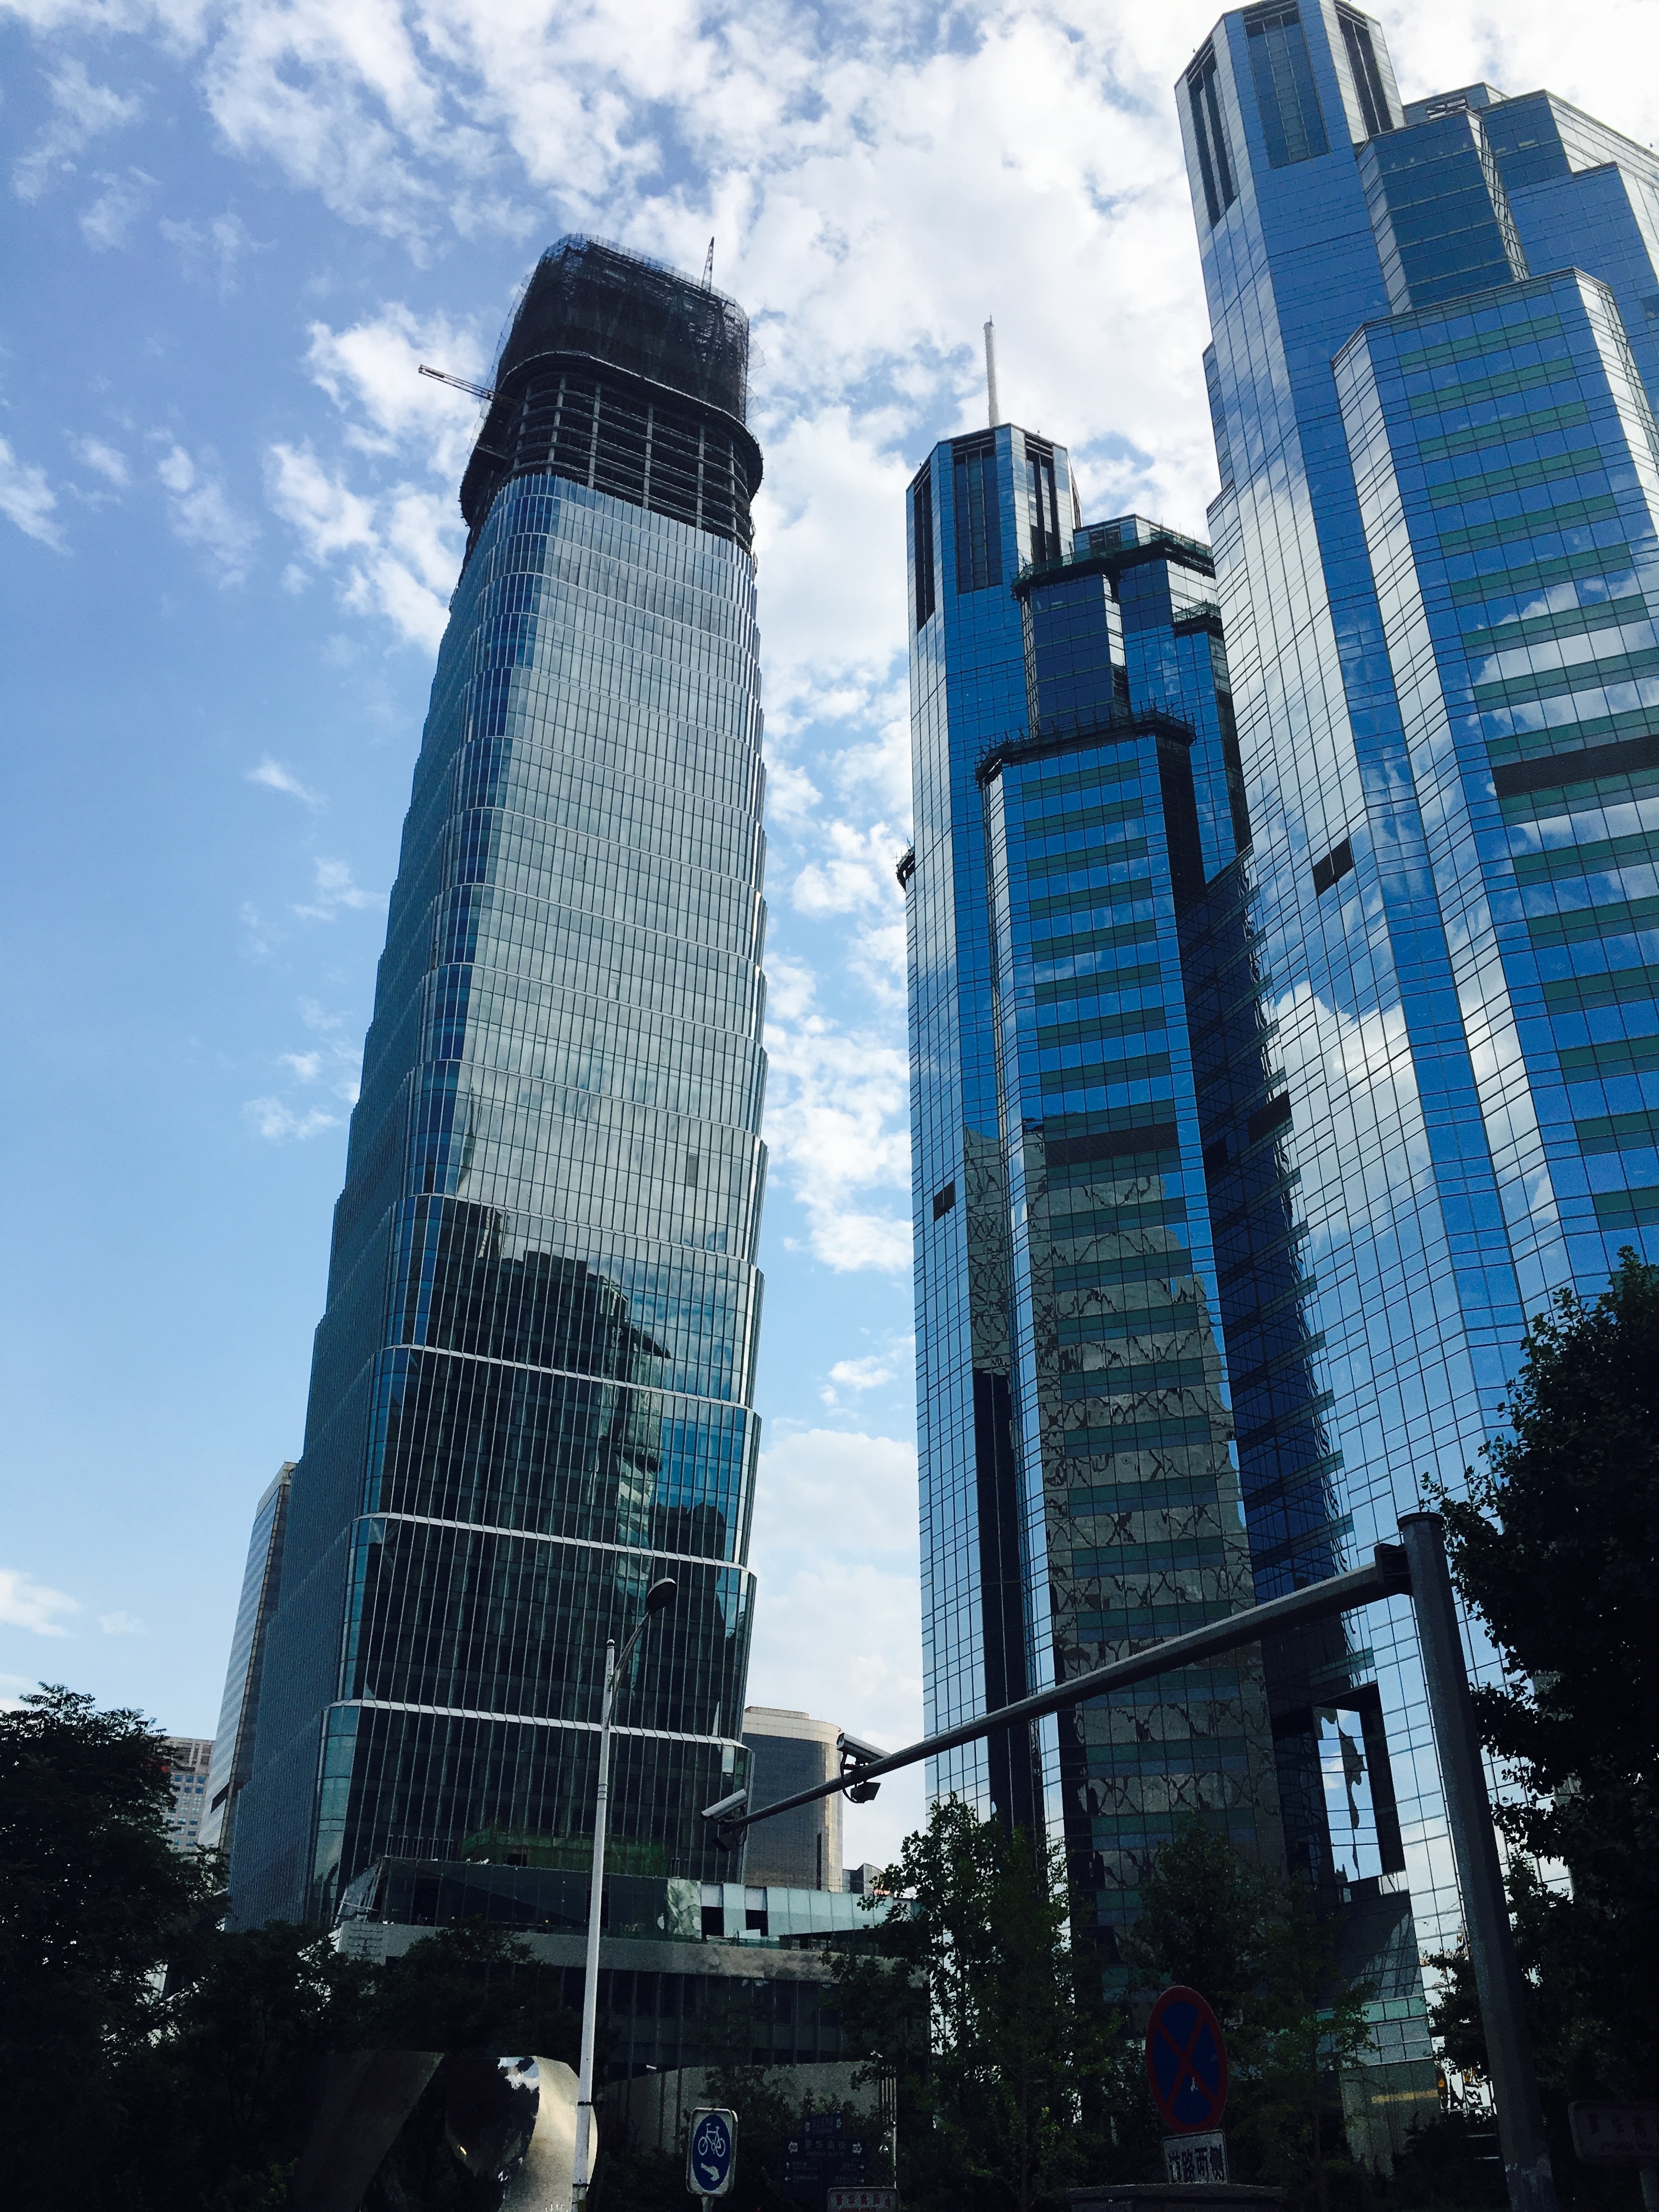
architecture, skyline, building, city, skyscraper, cityscape, downtown, tower, landmark, tower block, metropolis, urban area, human settlement, metropolitan area